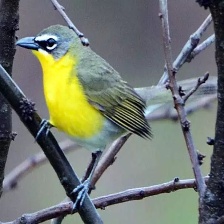
Species: YELLOW BREASTED CHAT
Scientific name: ICTERIA VIRENS